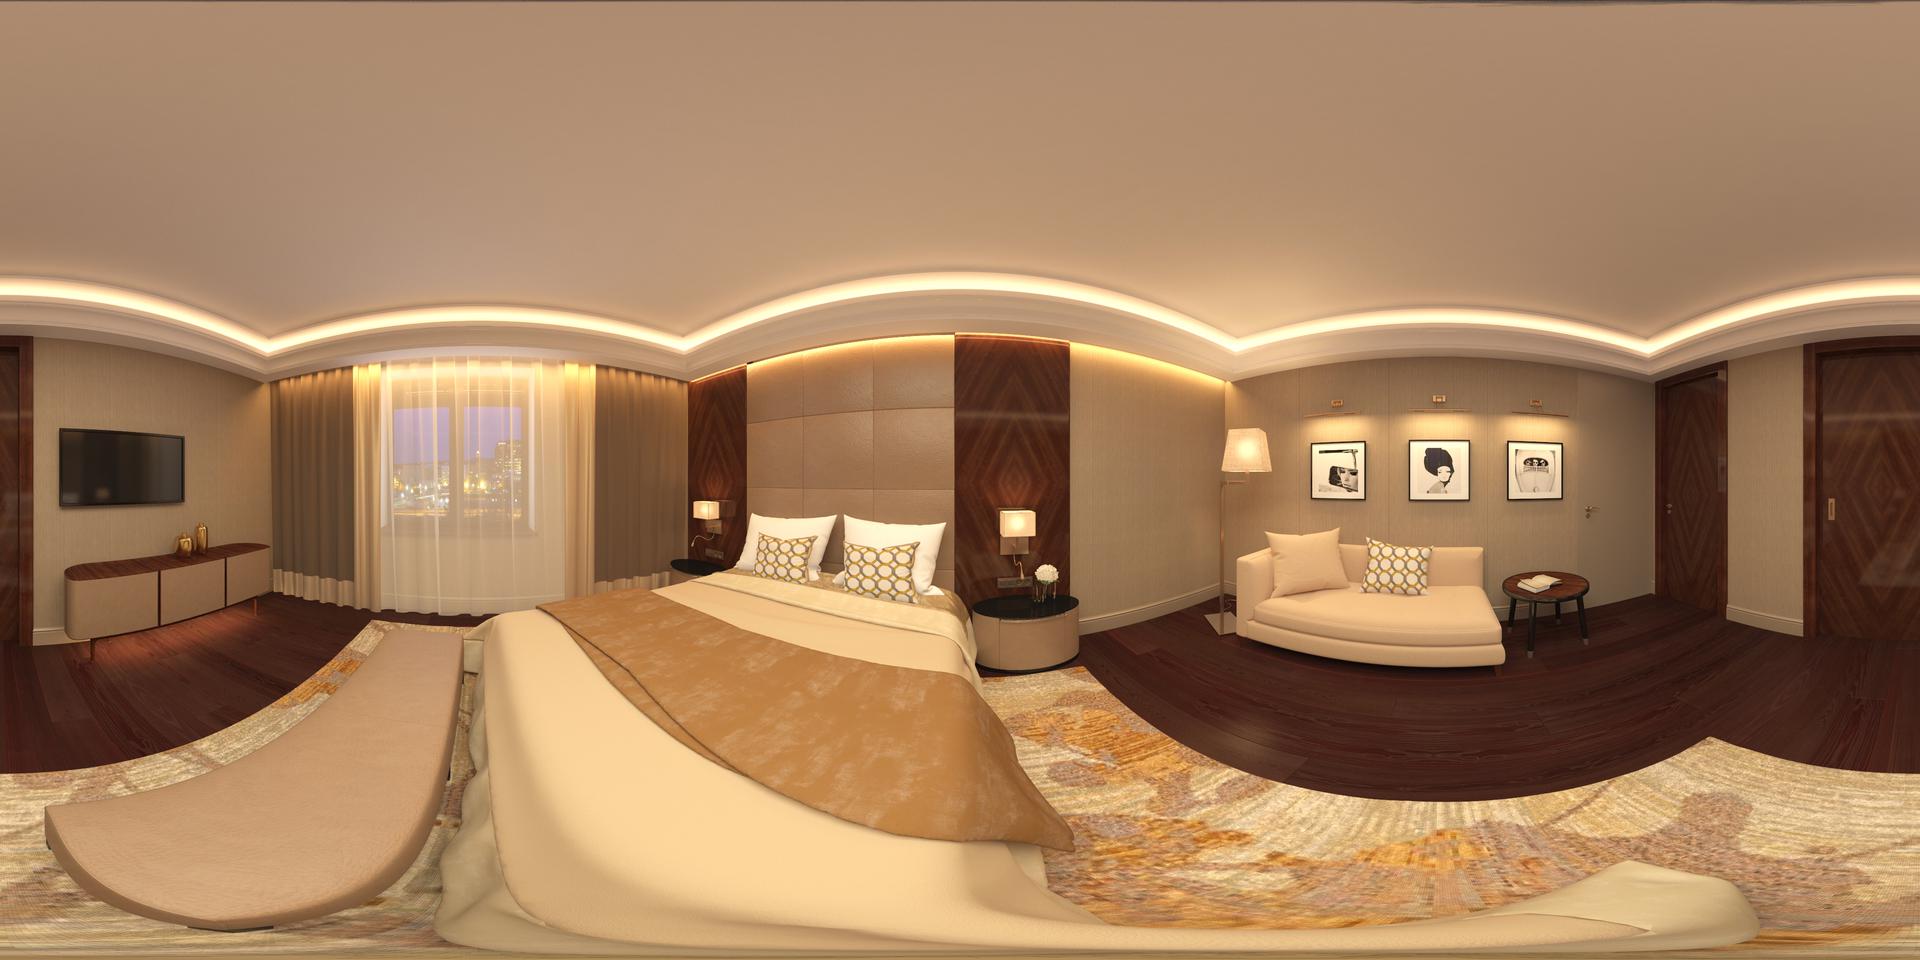
Referred object: the small round side table next to the sofa

Referred object: the tall white floor lamp